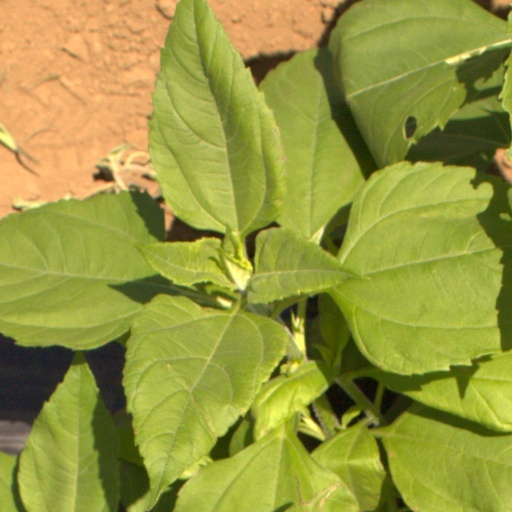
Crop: Jerusalem artichoke